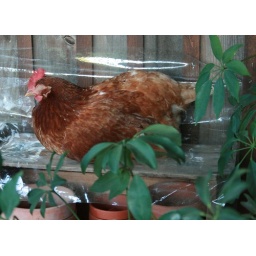
Viola Lee's bed is under the kitchen window. She wishes it were in the house.